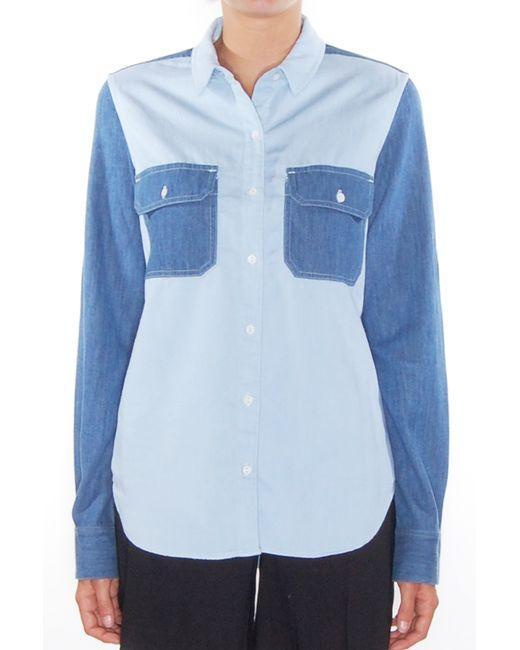
Blaues Hemd mit langen Ärmeln und Taschen für Damen